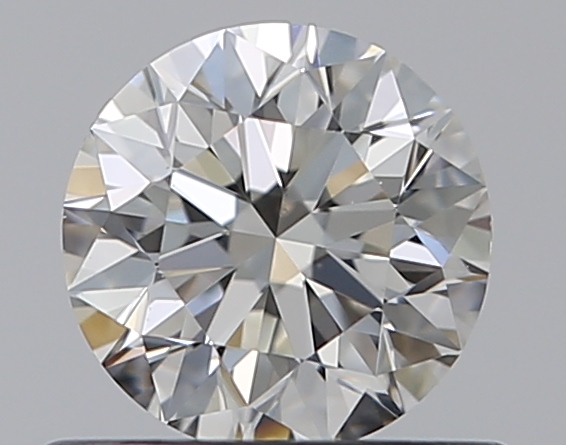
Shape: round
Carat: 0.5
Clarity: VS1
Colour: I
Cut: EX
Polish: EX
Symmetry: EX
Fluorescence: F
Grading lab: GIA
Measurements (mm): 5 x 5.04 x 3.18